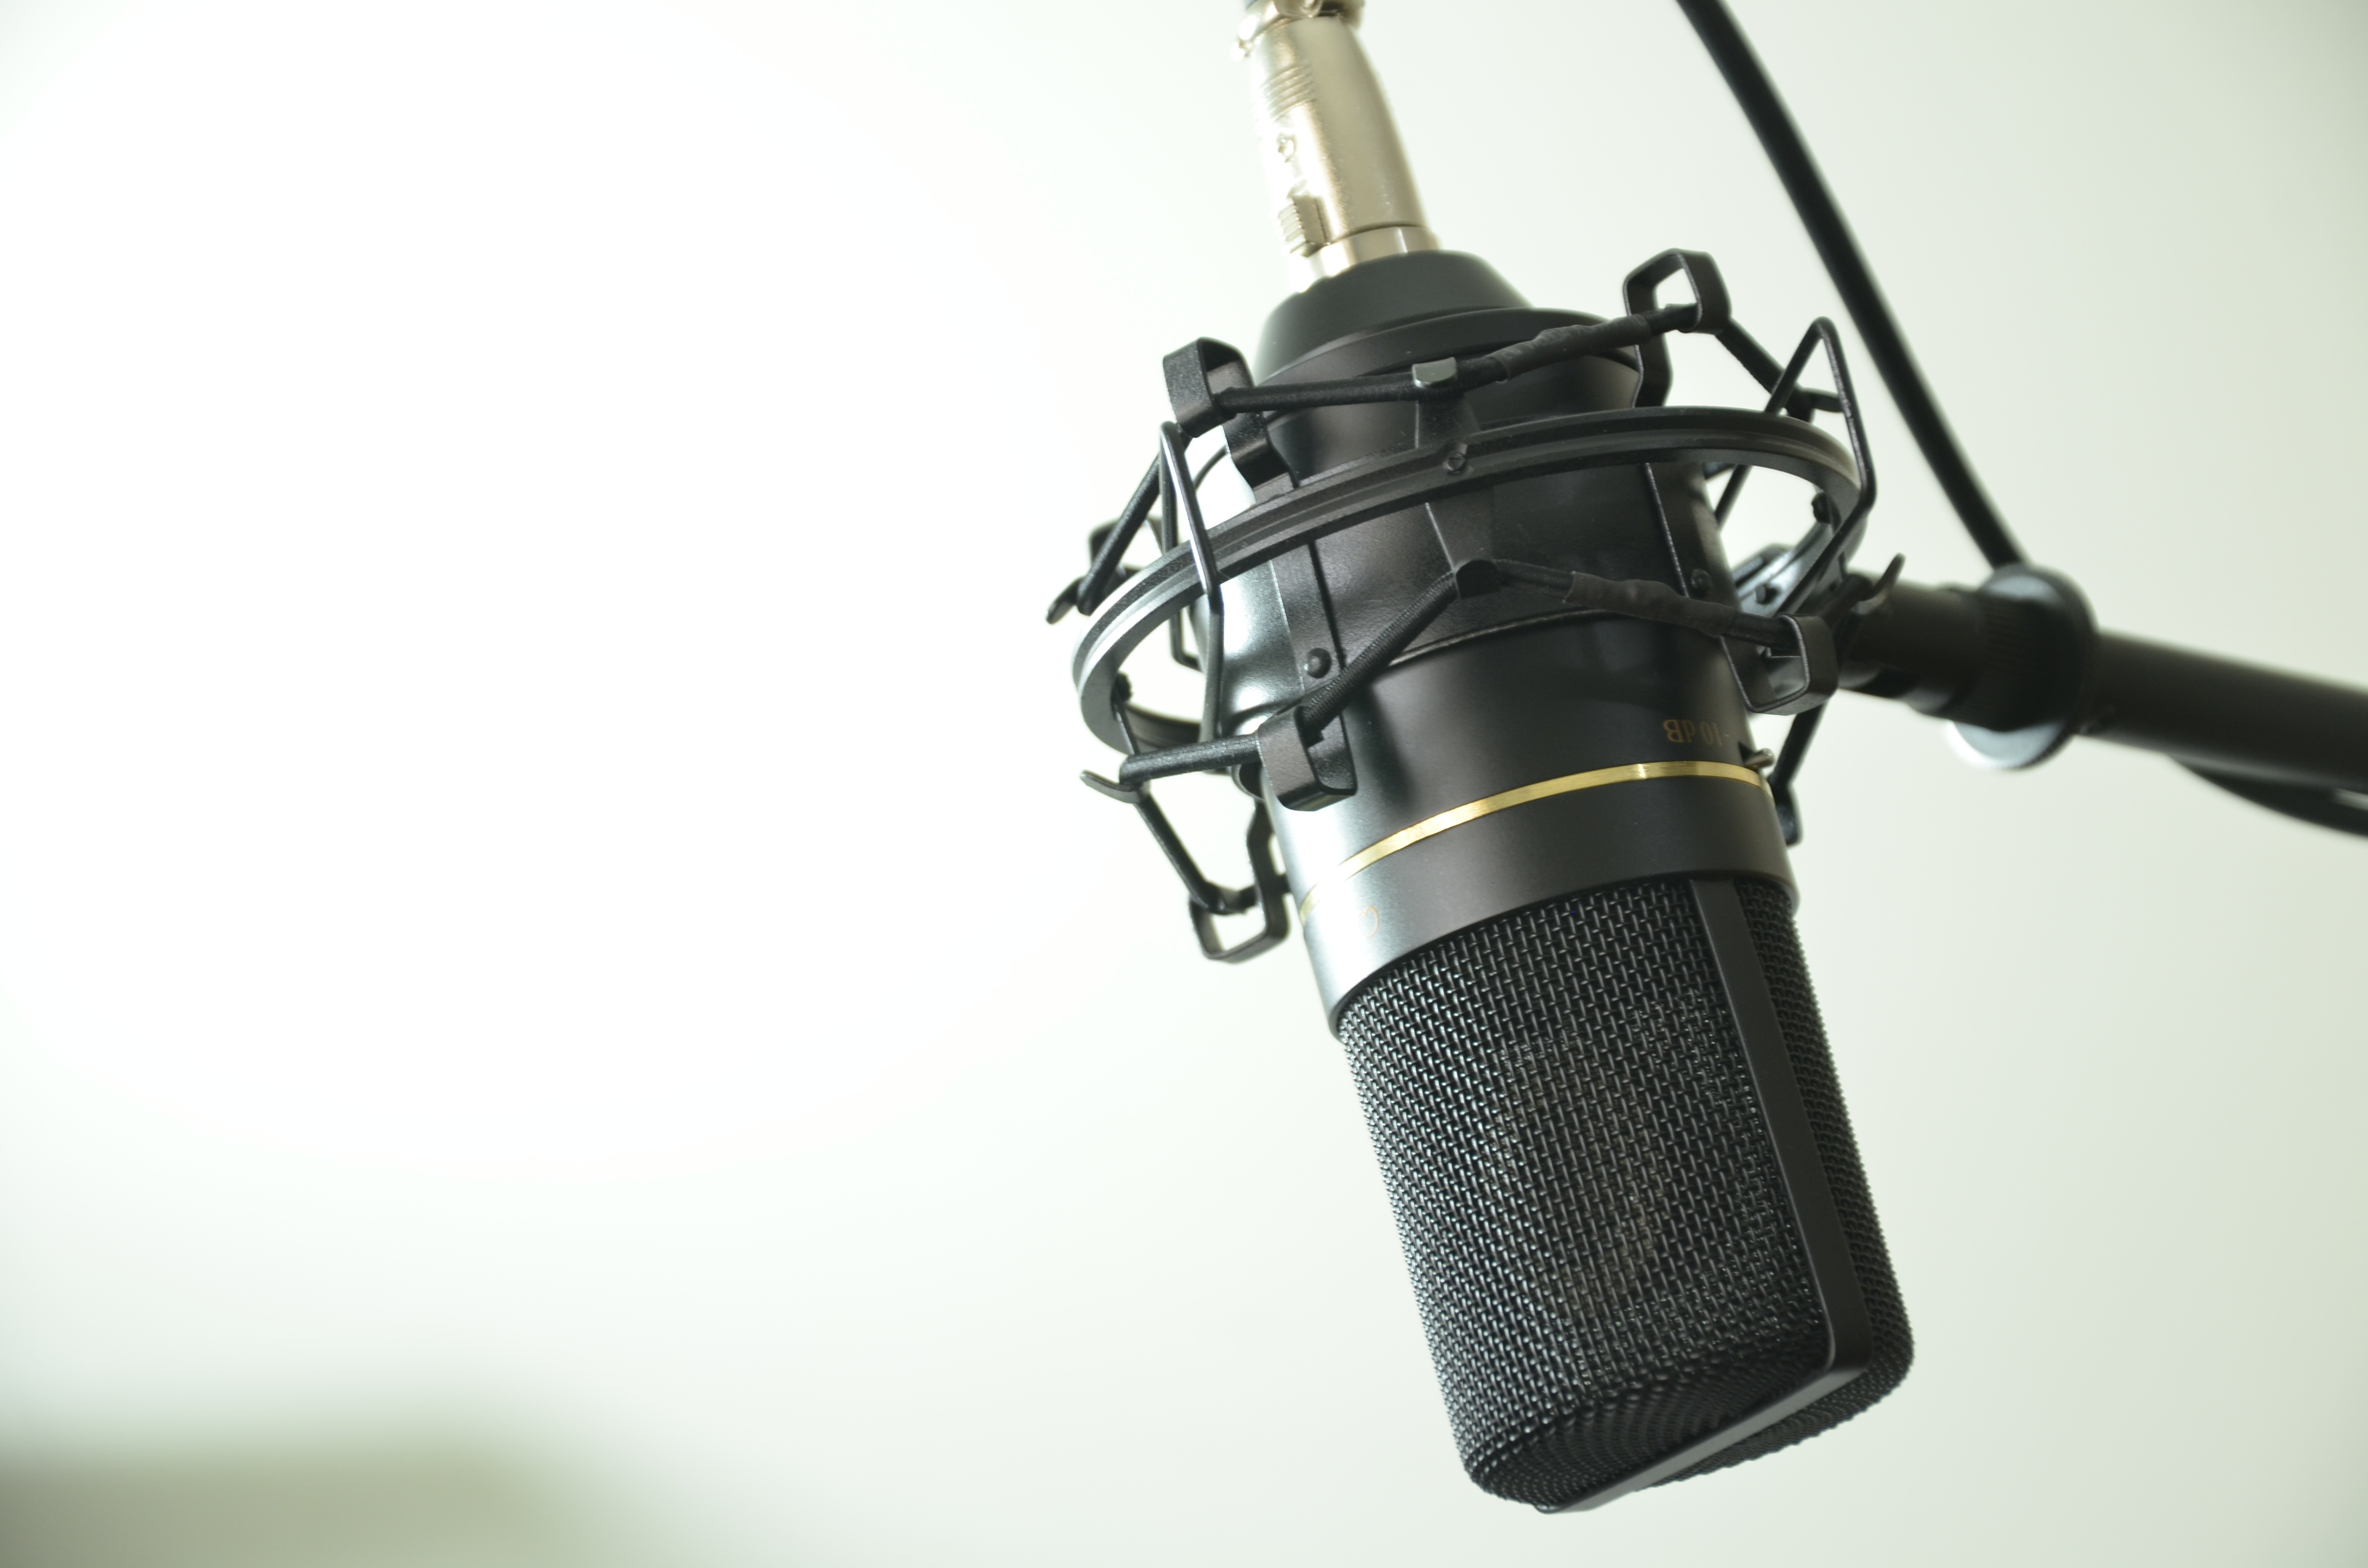
music, microphone, audio, sound recording, condenser microphone